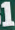
Number: 1